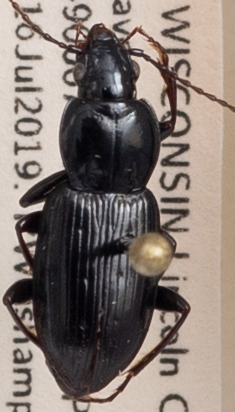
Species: Pterostichus mutus
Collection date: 2019-07-16
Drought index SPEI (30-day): -0.594
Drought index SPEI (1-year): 2.09
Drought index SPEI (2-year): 0.992